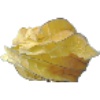
Label: Physalis with Husk 1